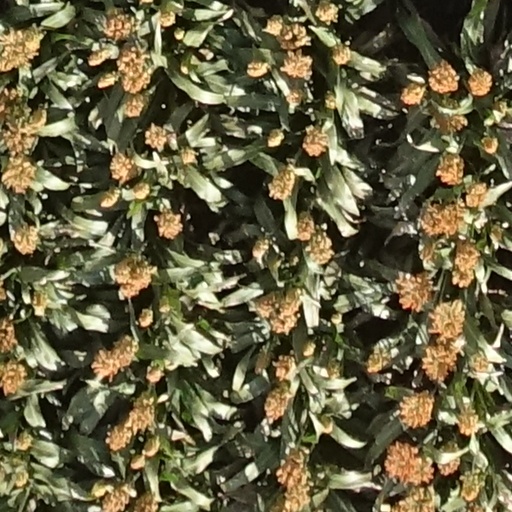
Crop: sorghum